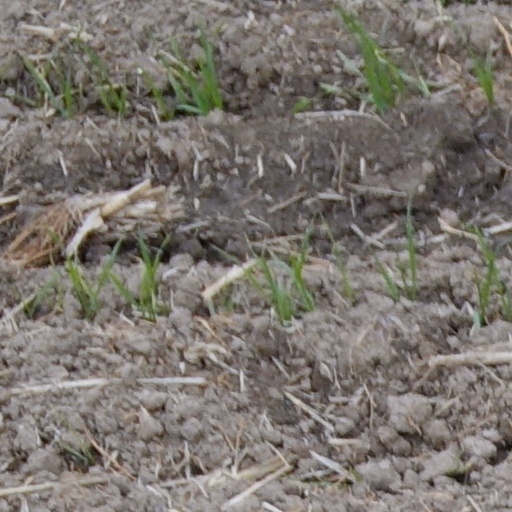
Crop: wheat